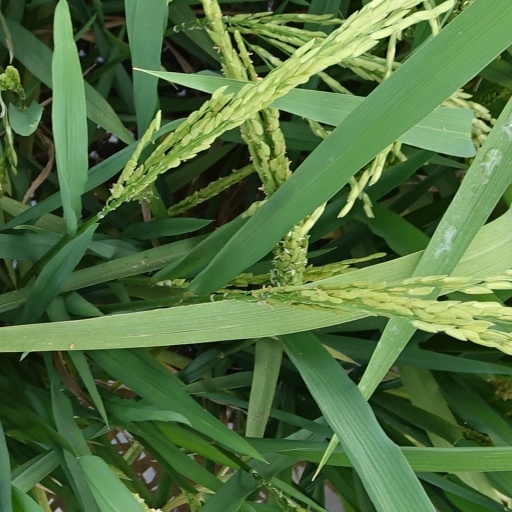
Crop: rice